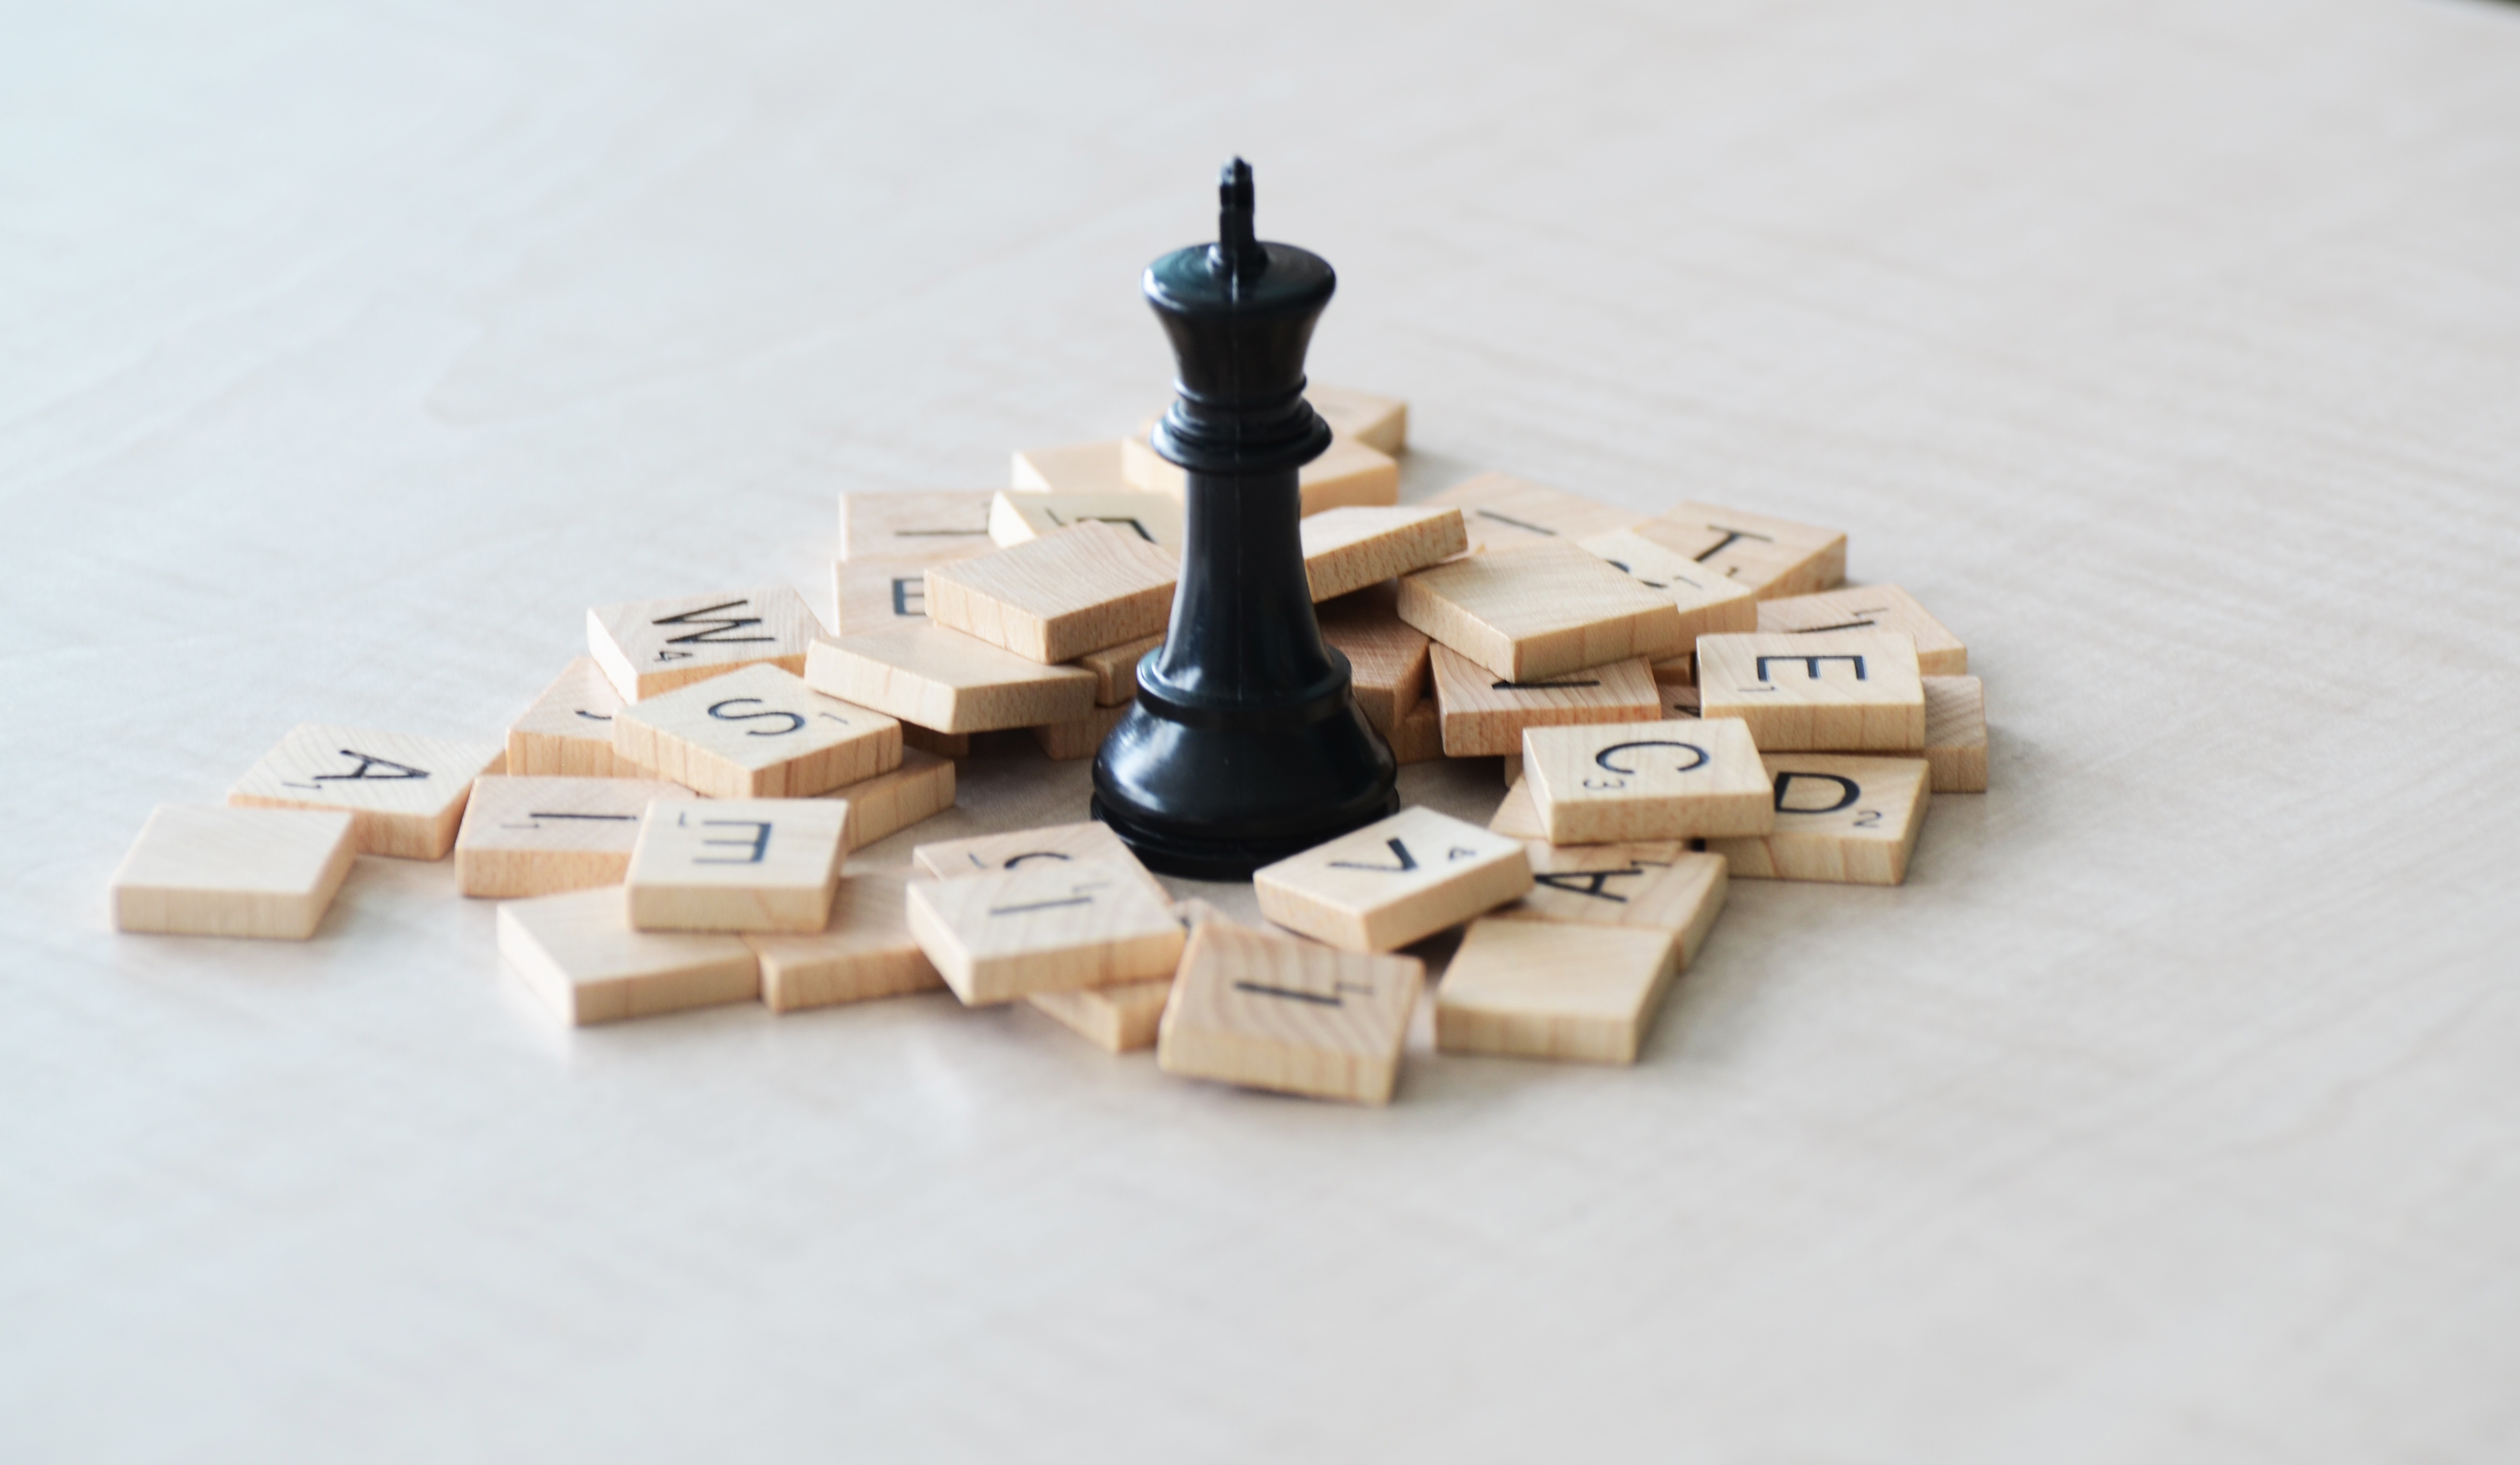
game, play, playing, toy, miniature, fun, lego, shape, scale model